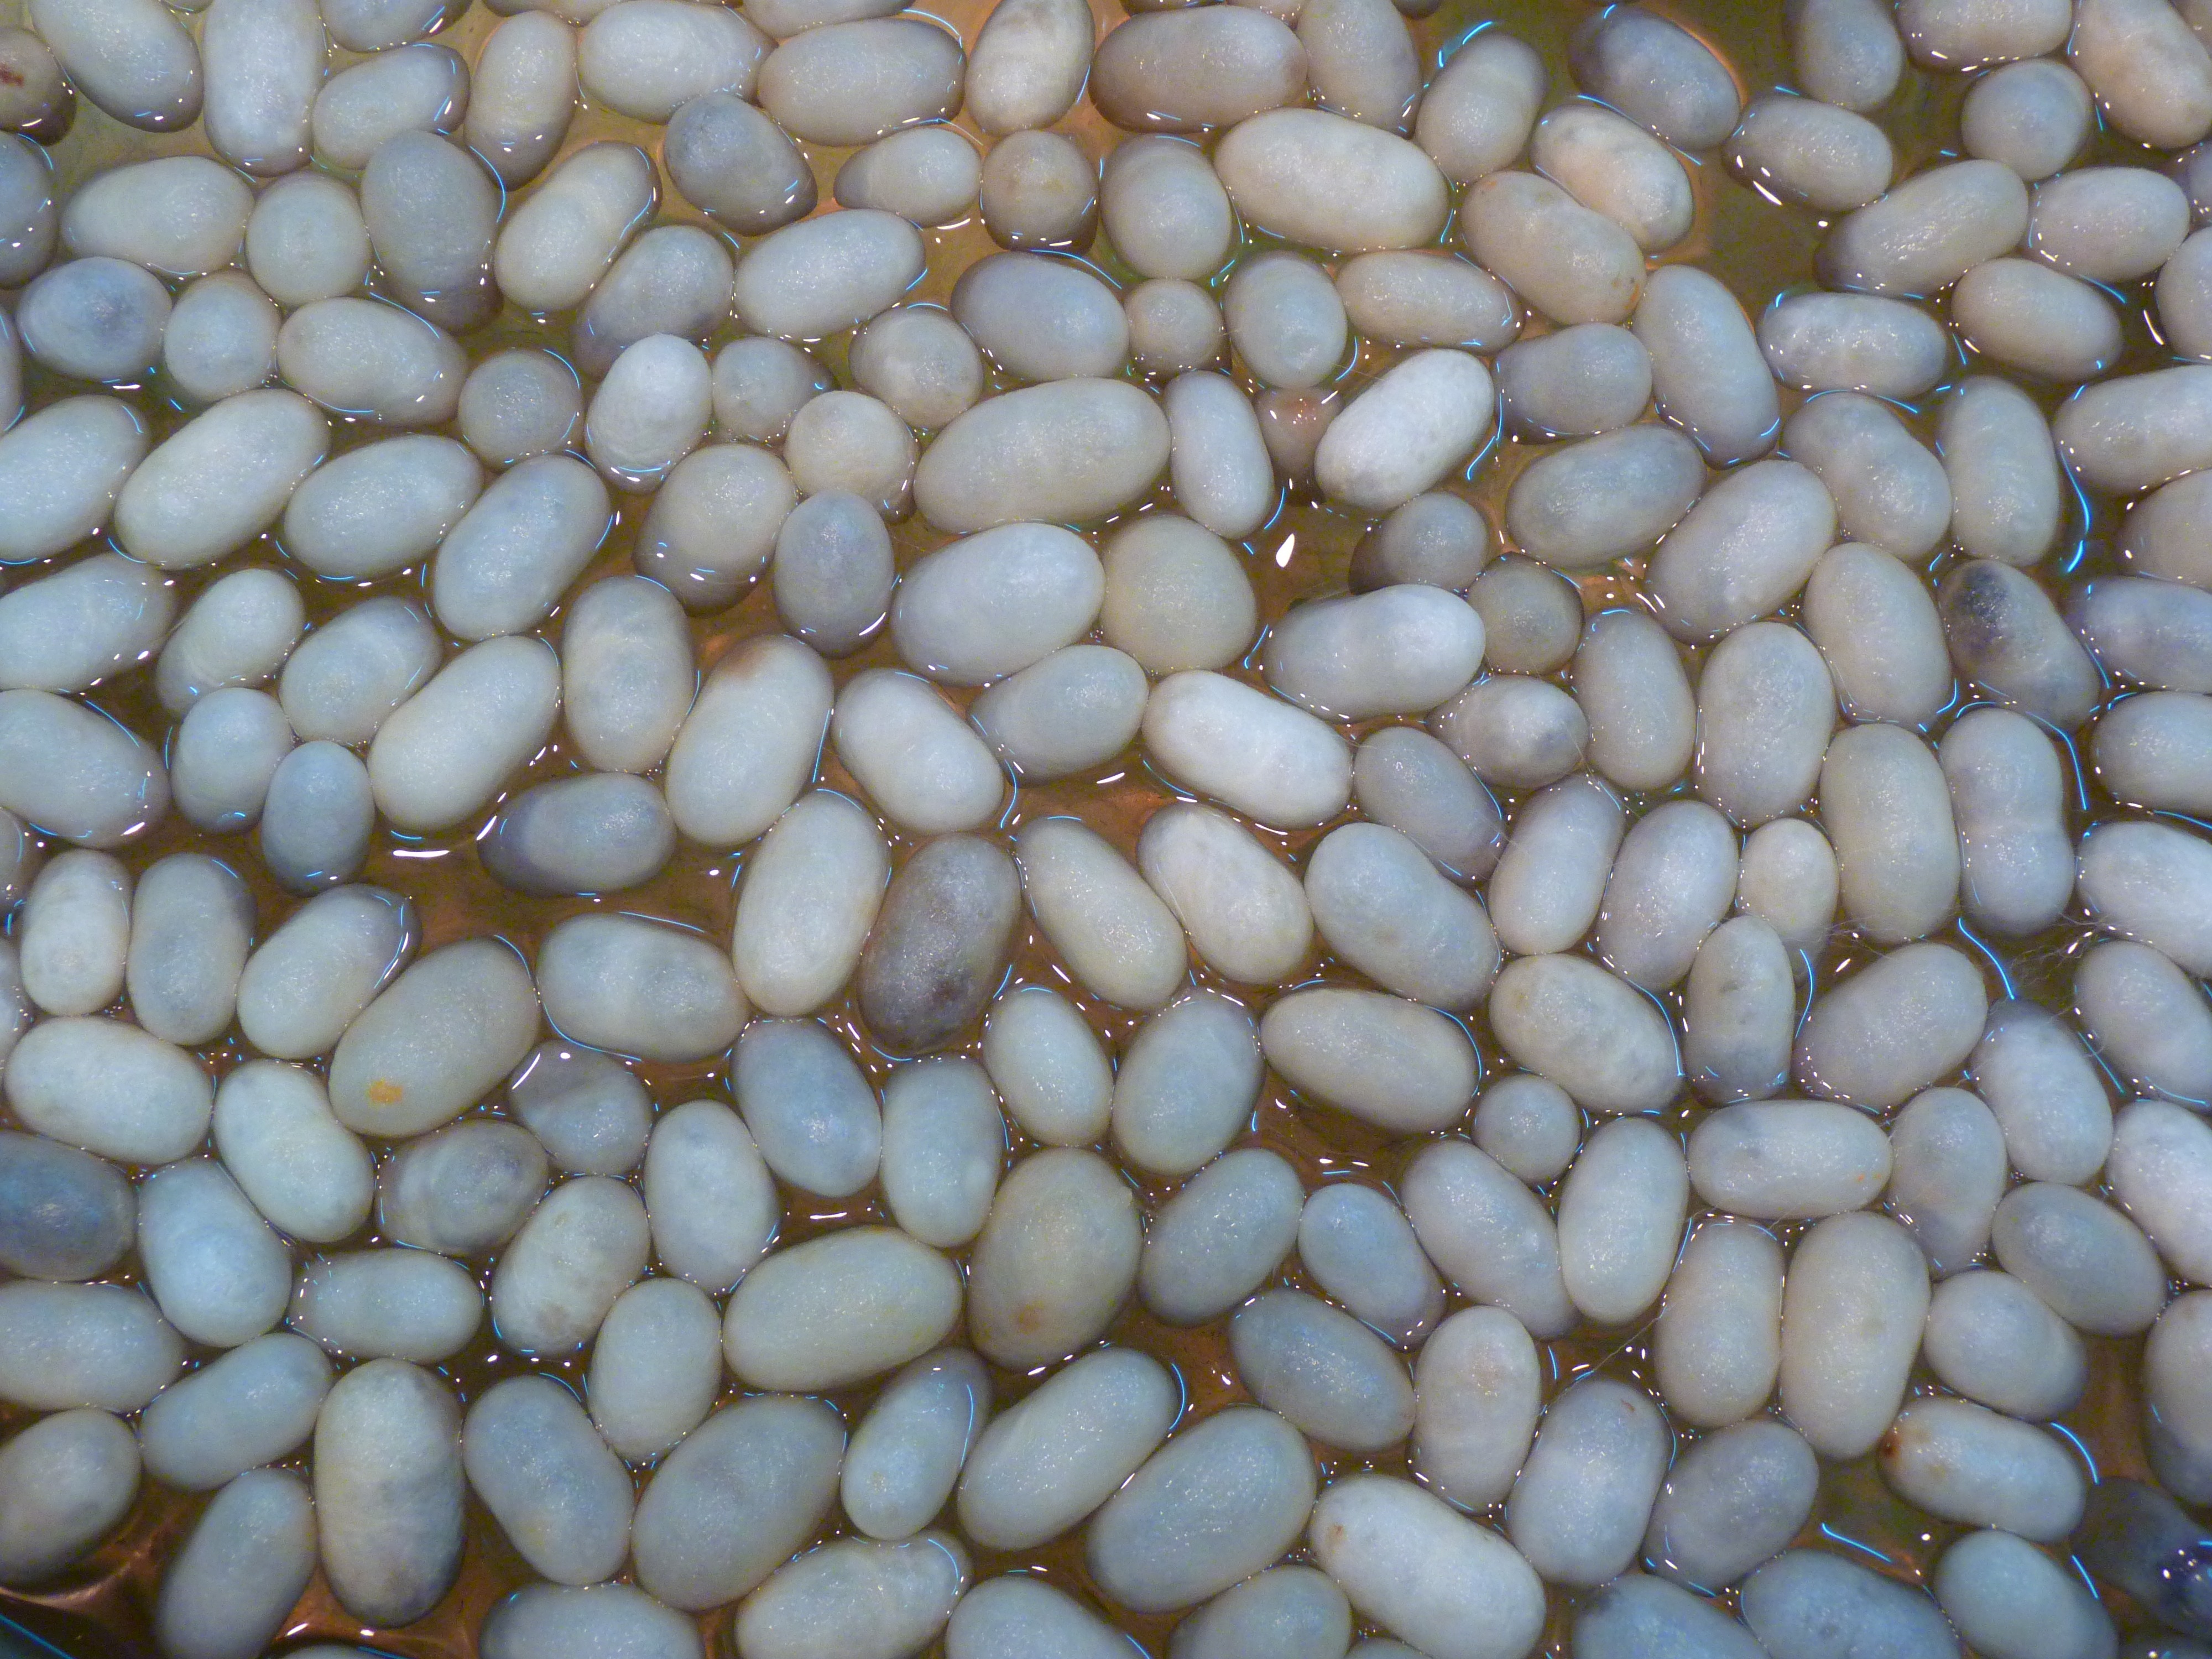
plant, track, food, produce, vegetable, crop, agriculture, cooked, silk, cocoon, flooring, flowering plant, grass family, land plant, common bean, silkworm cocoons, silk production